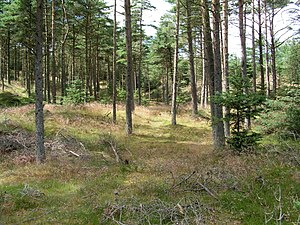
Sandflugt i Danmark / Sandflugtsbekæmpelse / Klitplantager og protester
Tved Klitplantage
Sandflugt i Danmark har eksisteret i mange år og findes stadig. De mange kyststrækninger har sammen med de geologiske forhold gjort, at der mange steder findes store mængder sand, som under de rette omstændigheder kan flyttes af vinden som flyvesand.